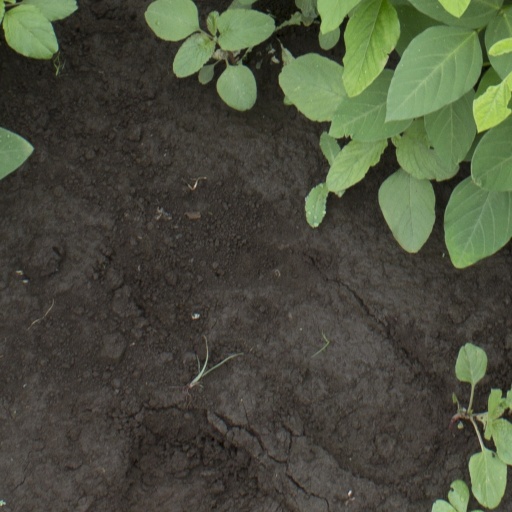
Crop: soybean